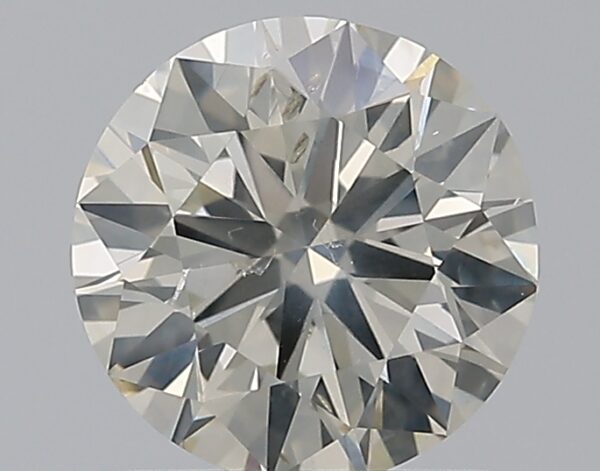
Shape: round
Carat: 1
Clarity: SI2
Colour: L
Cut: VG
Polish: VG
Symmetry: GD
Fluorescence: F
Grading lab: GIA
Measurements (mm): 6.35 x 6.4 x 3.92